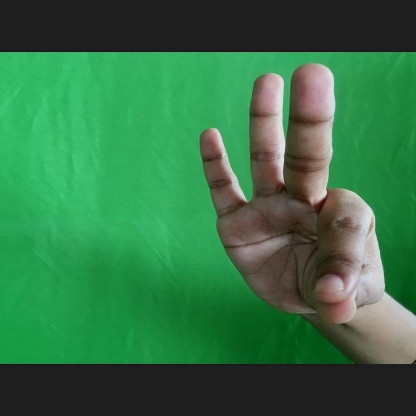
Mudra: Hamsasyam